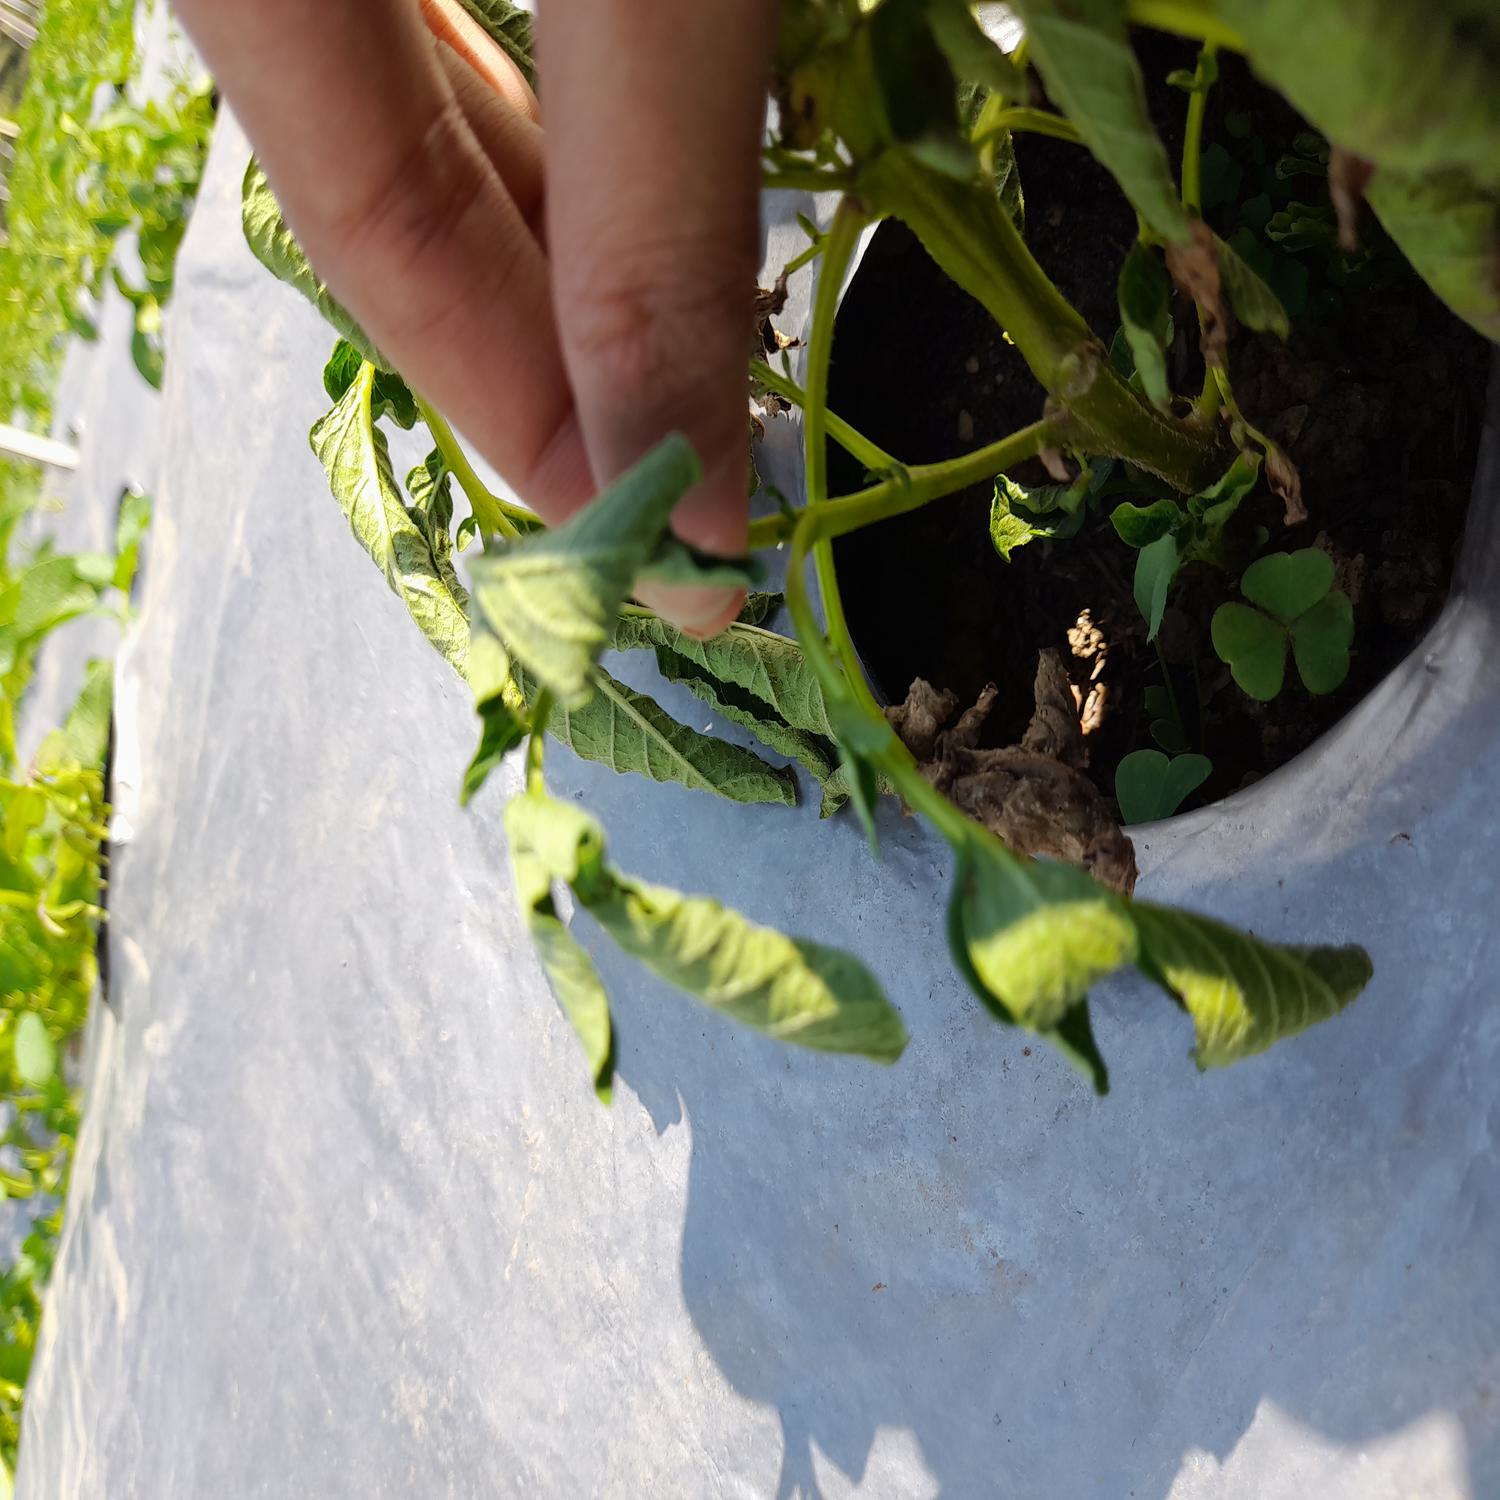
Label: Bacteria